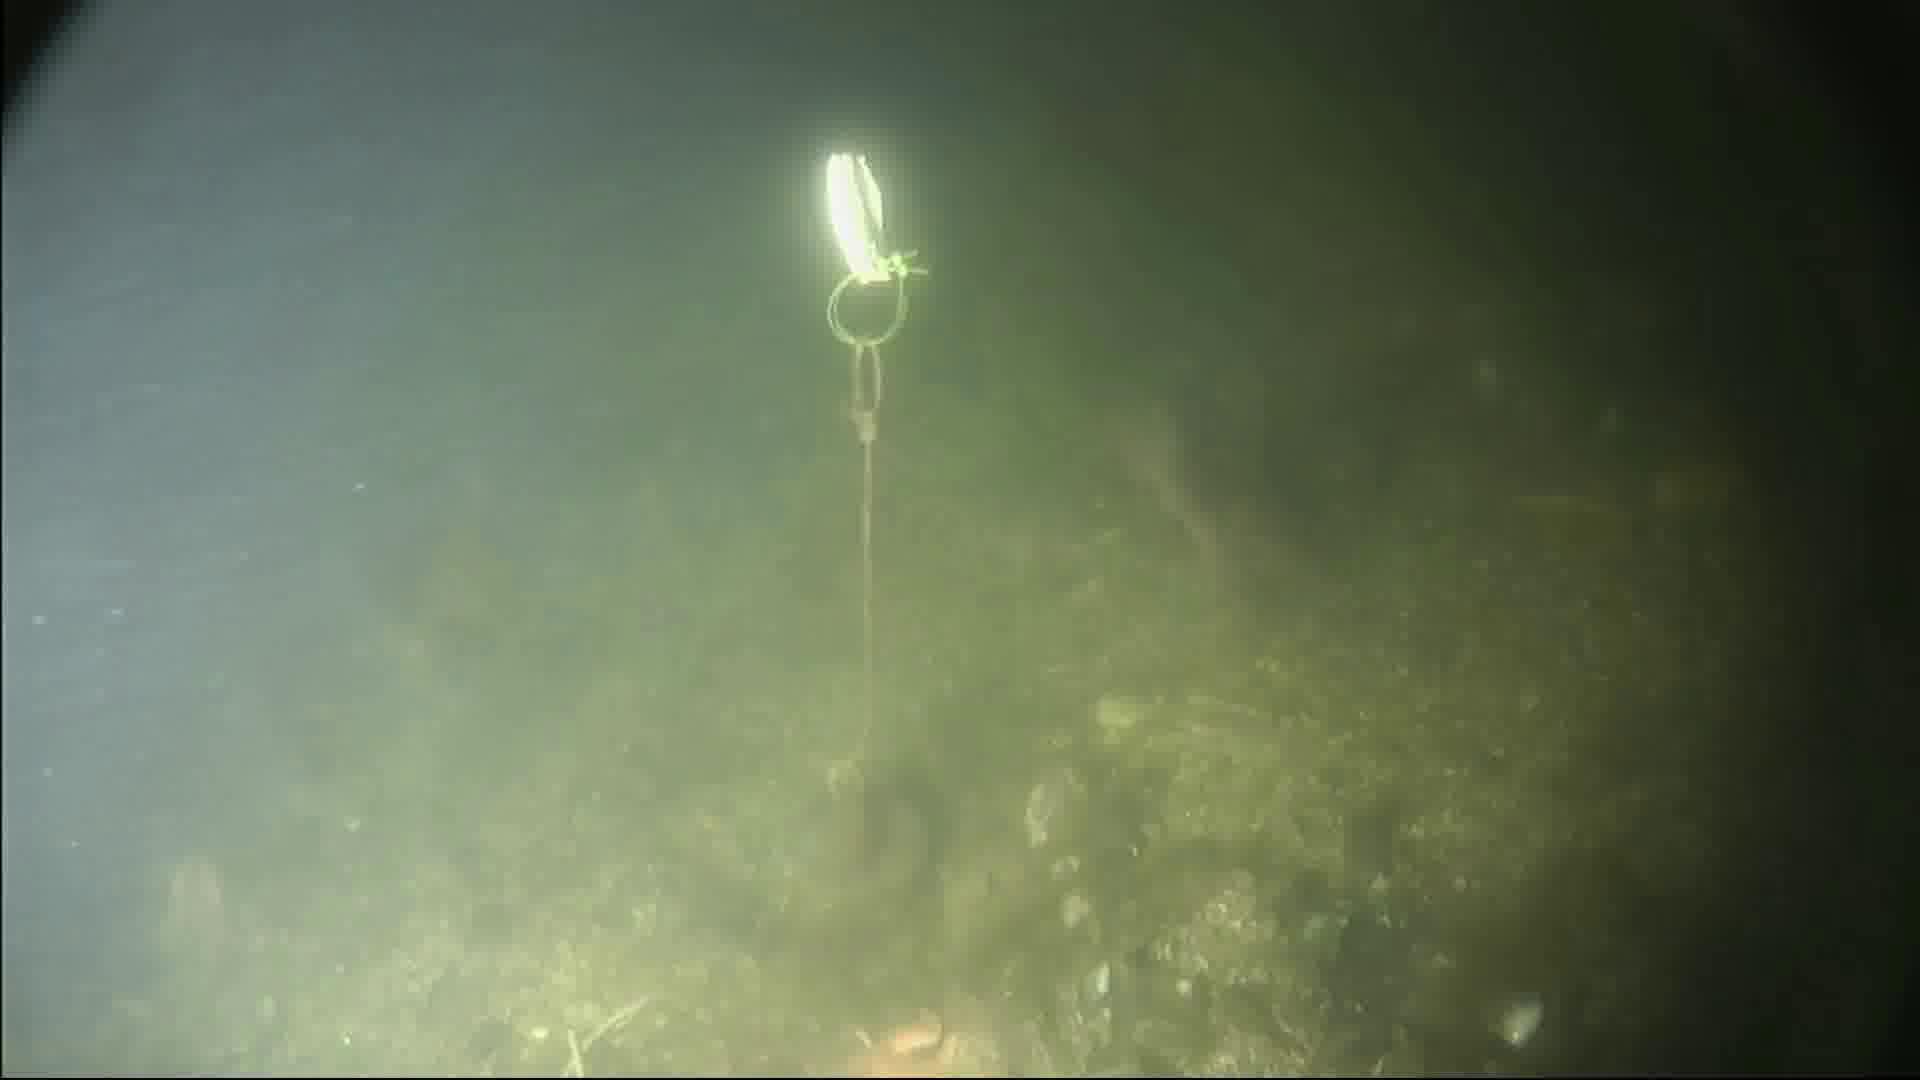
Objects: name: fish
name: starfish